UK Military Flying Training System

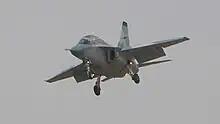
An M-346 at Farnborough Airshow in 2010

The UKMFTS training helicopters acquisition program had been shelved by mid 2012, but a four-year extension was granted to the FB Heliservices contract to run the DHFS at RAF Shawbury. FB Heliservices, which had already run DHFS for 15 years, was a joint venture between Cobham and Bristow Helicopters.